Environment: real
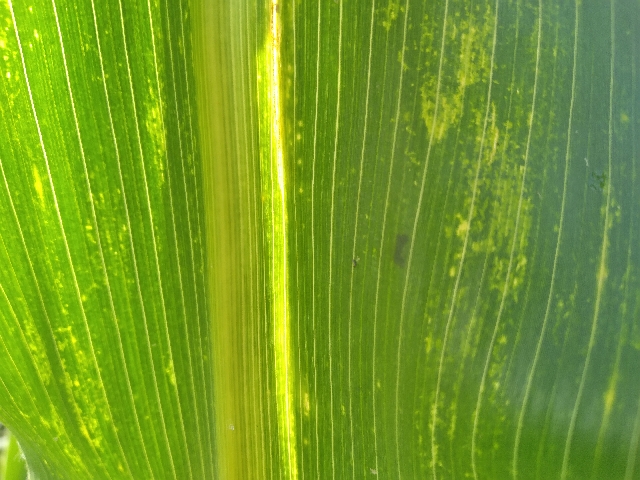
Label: lethal_necrosis